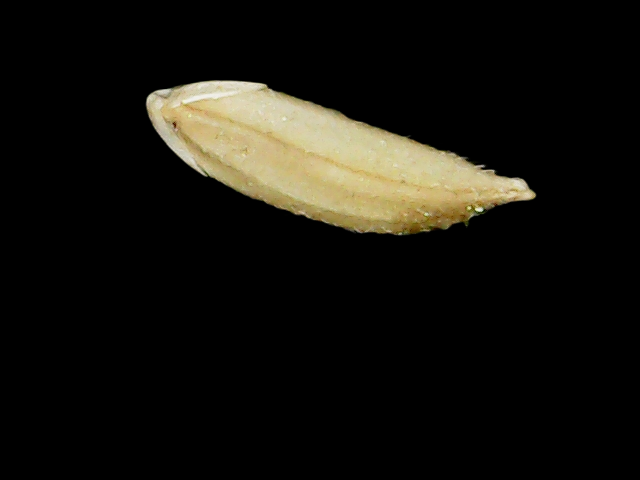
Rice variety: Binadhan12